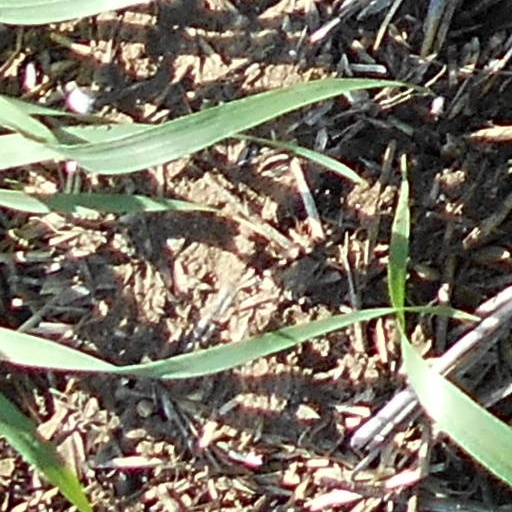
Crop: wheat